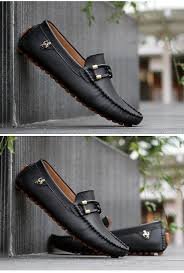
Label: Boat